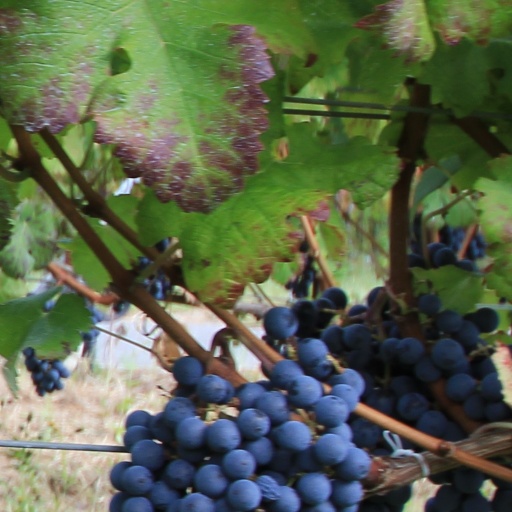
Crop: grape